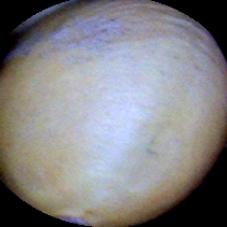
Label: Intact